Cherie Gil

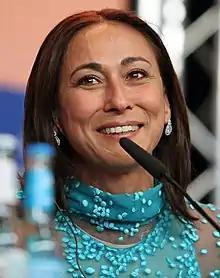
Gil at the Berlinale 2016

Evangeline Rose Gil Eigenmann (June 21, 1963 – August 5, 2022), known professionally as Cherie Gil, was a Filipino actress. With a career spanning nearly 50 years, she was dubbed the ""La Primera Contravida"" ("The Prime Villain") " ("Biggest Star") for her acting prowess which landed her numerous antagonistic roles on film, television, and the stage.